St Briavels Castle

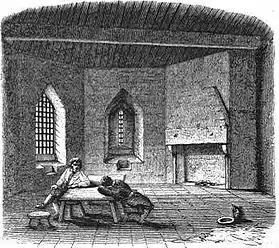
The notorious debtors' prison at St Briavels Castle in early Victorian times.

The debtors' prison at the castle came in for particular scrutiny. It emerged that out of the 402 cases brought before the court at St Briavels' Castle, 397 of them were for extremely small sums of debt of £5 or less (£373 in 2009 prices), increasingly unacceptable in Victorian eyes. A penalty of up to £7 (£522 in 2009 prices) was also being charged for each case, making the process extremely onerous for the local poor being prosecuted in this way. The investigation found that the keeper of the debtors' prison, which could hold up to six inmates at a time, was appointed by the constable, and made part of his income by charging each prisoner one shilling a week for the use of the beds in the prison; with no other public funding, prisoners depended on friends or relatives for food and other essentials, or from donations from their original parishes.